Alizé Cornet

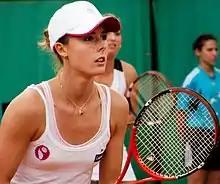
Cornet at the 2008 French Open

Cornet reached the second round of the Australian Open where she lost to ninth seed Daniela Hantuchová. Over the following months, Cornet experienced a great level of success on the main tour, particularly on clay, reaching the final in Acapulco and the semifinals in Amelia Island and Charleston (a Tier-I event). Cornet entered the Rome Masters and beat Vera Dushevina in the first round, Francesca Schiavone in the second, world No. 3 Svetlana Kuznetsova in the third, and then received a walkover from an injured Serena Williams to get into the semifinals. She defeated Anna Chakvetadze to reach her first Tier-I final where, however, she lost to Janković in two sets.